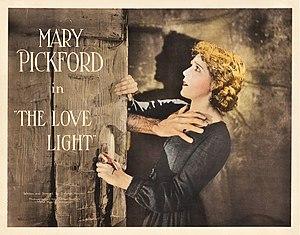
Le Signal de l’amour est un film muet américain de Frances Marion, sorti en 1921.